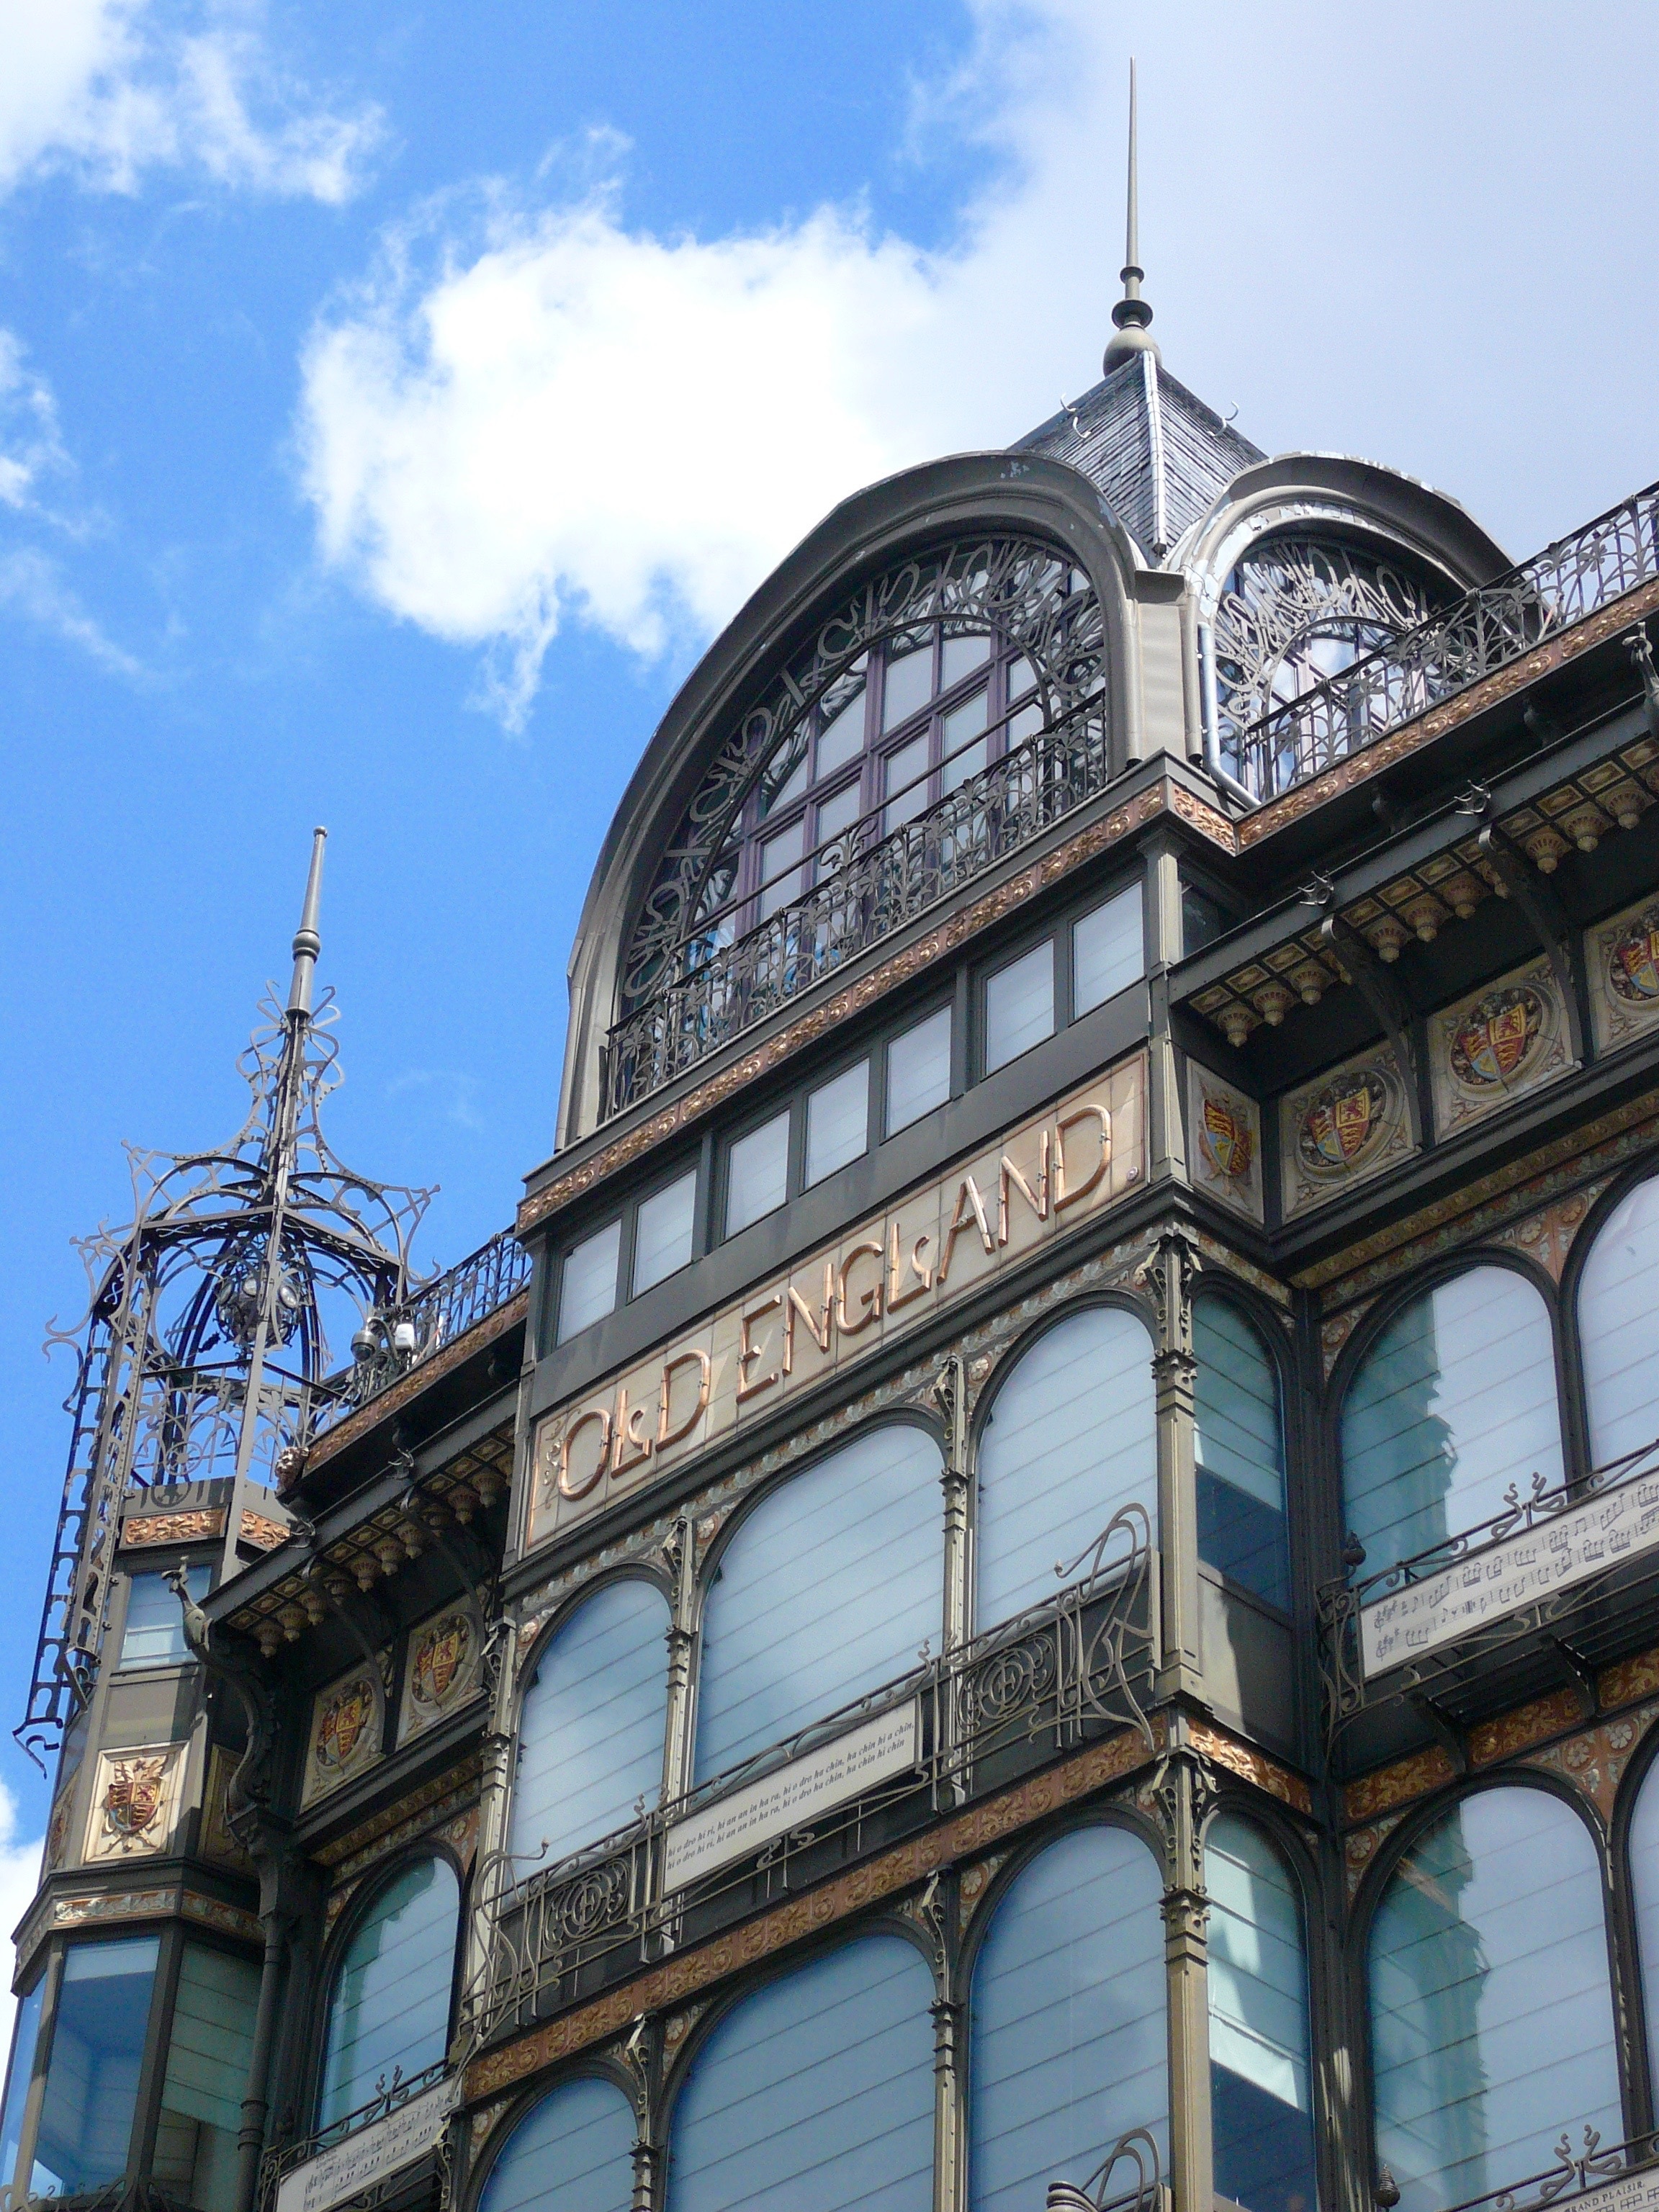
architecture, town, building, city, cityscape, downtown, landmark, facade, belgium, brussels, synagogue, urban area, old england